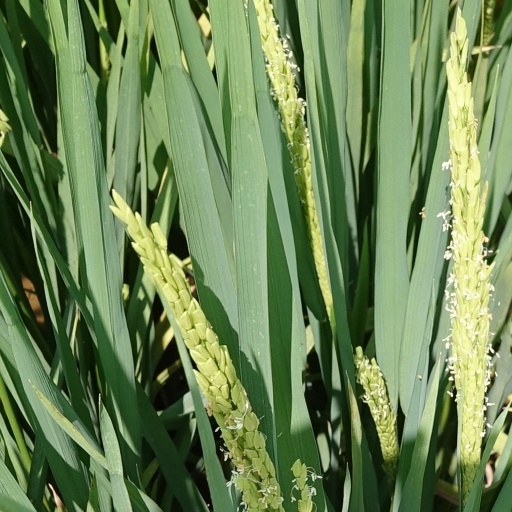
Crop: rice